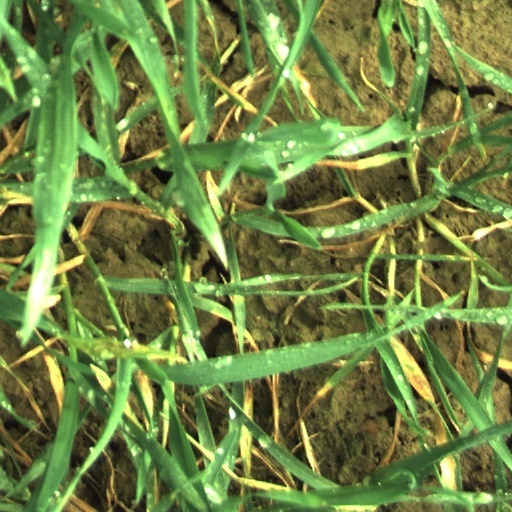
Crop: wheat